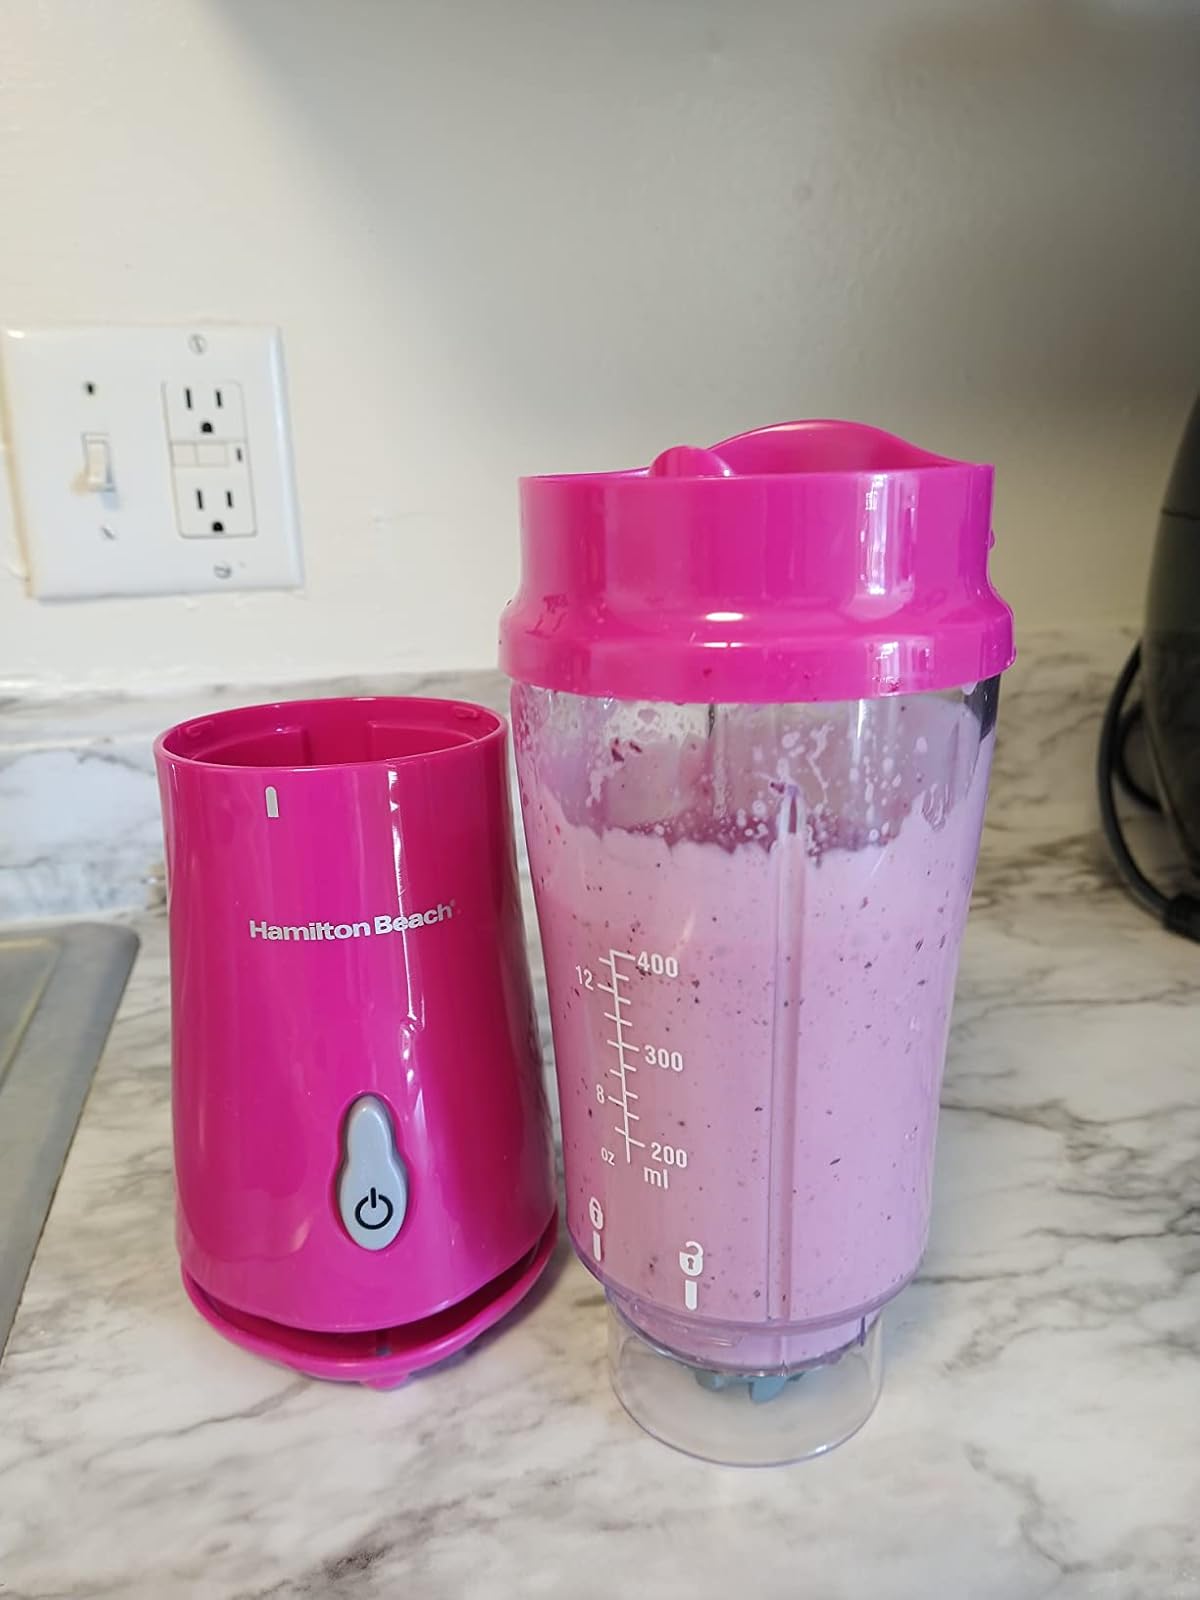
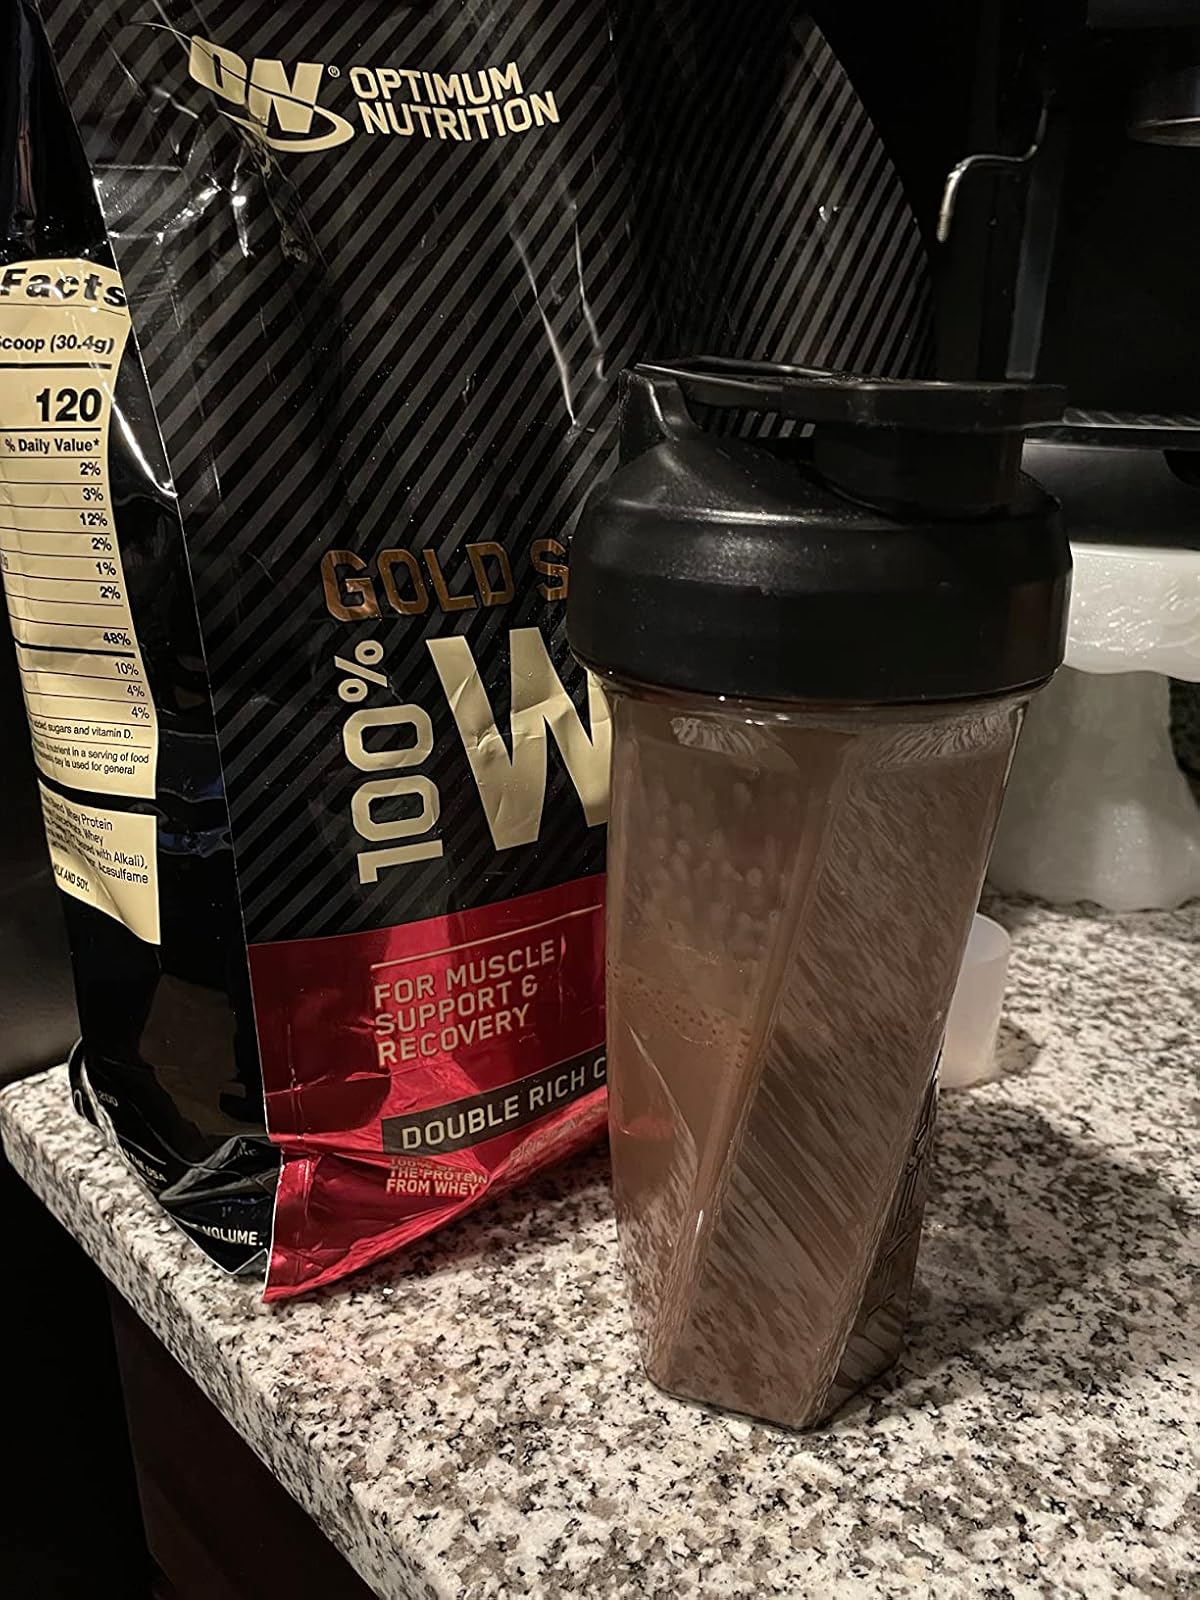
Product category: items_blender
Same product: no